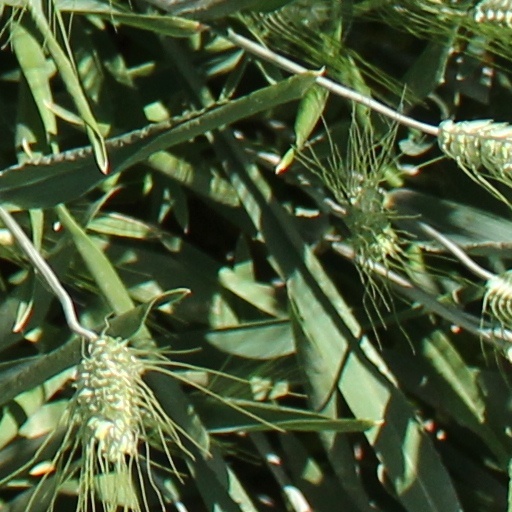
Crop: wheat